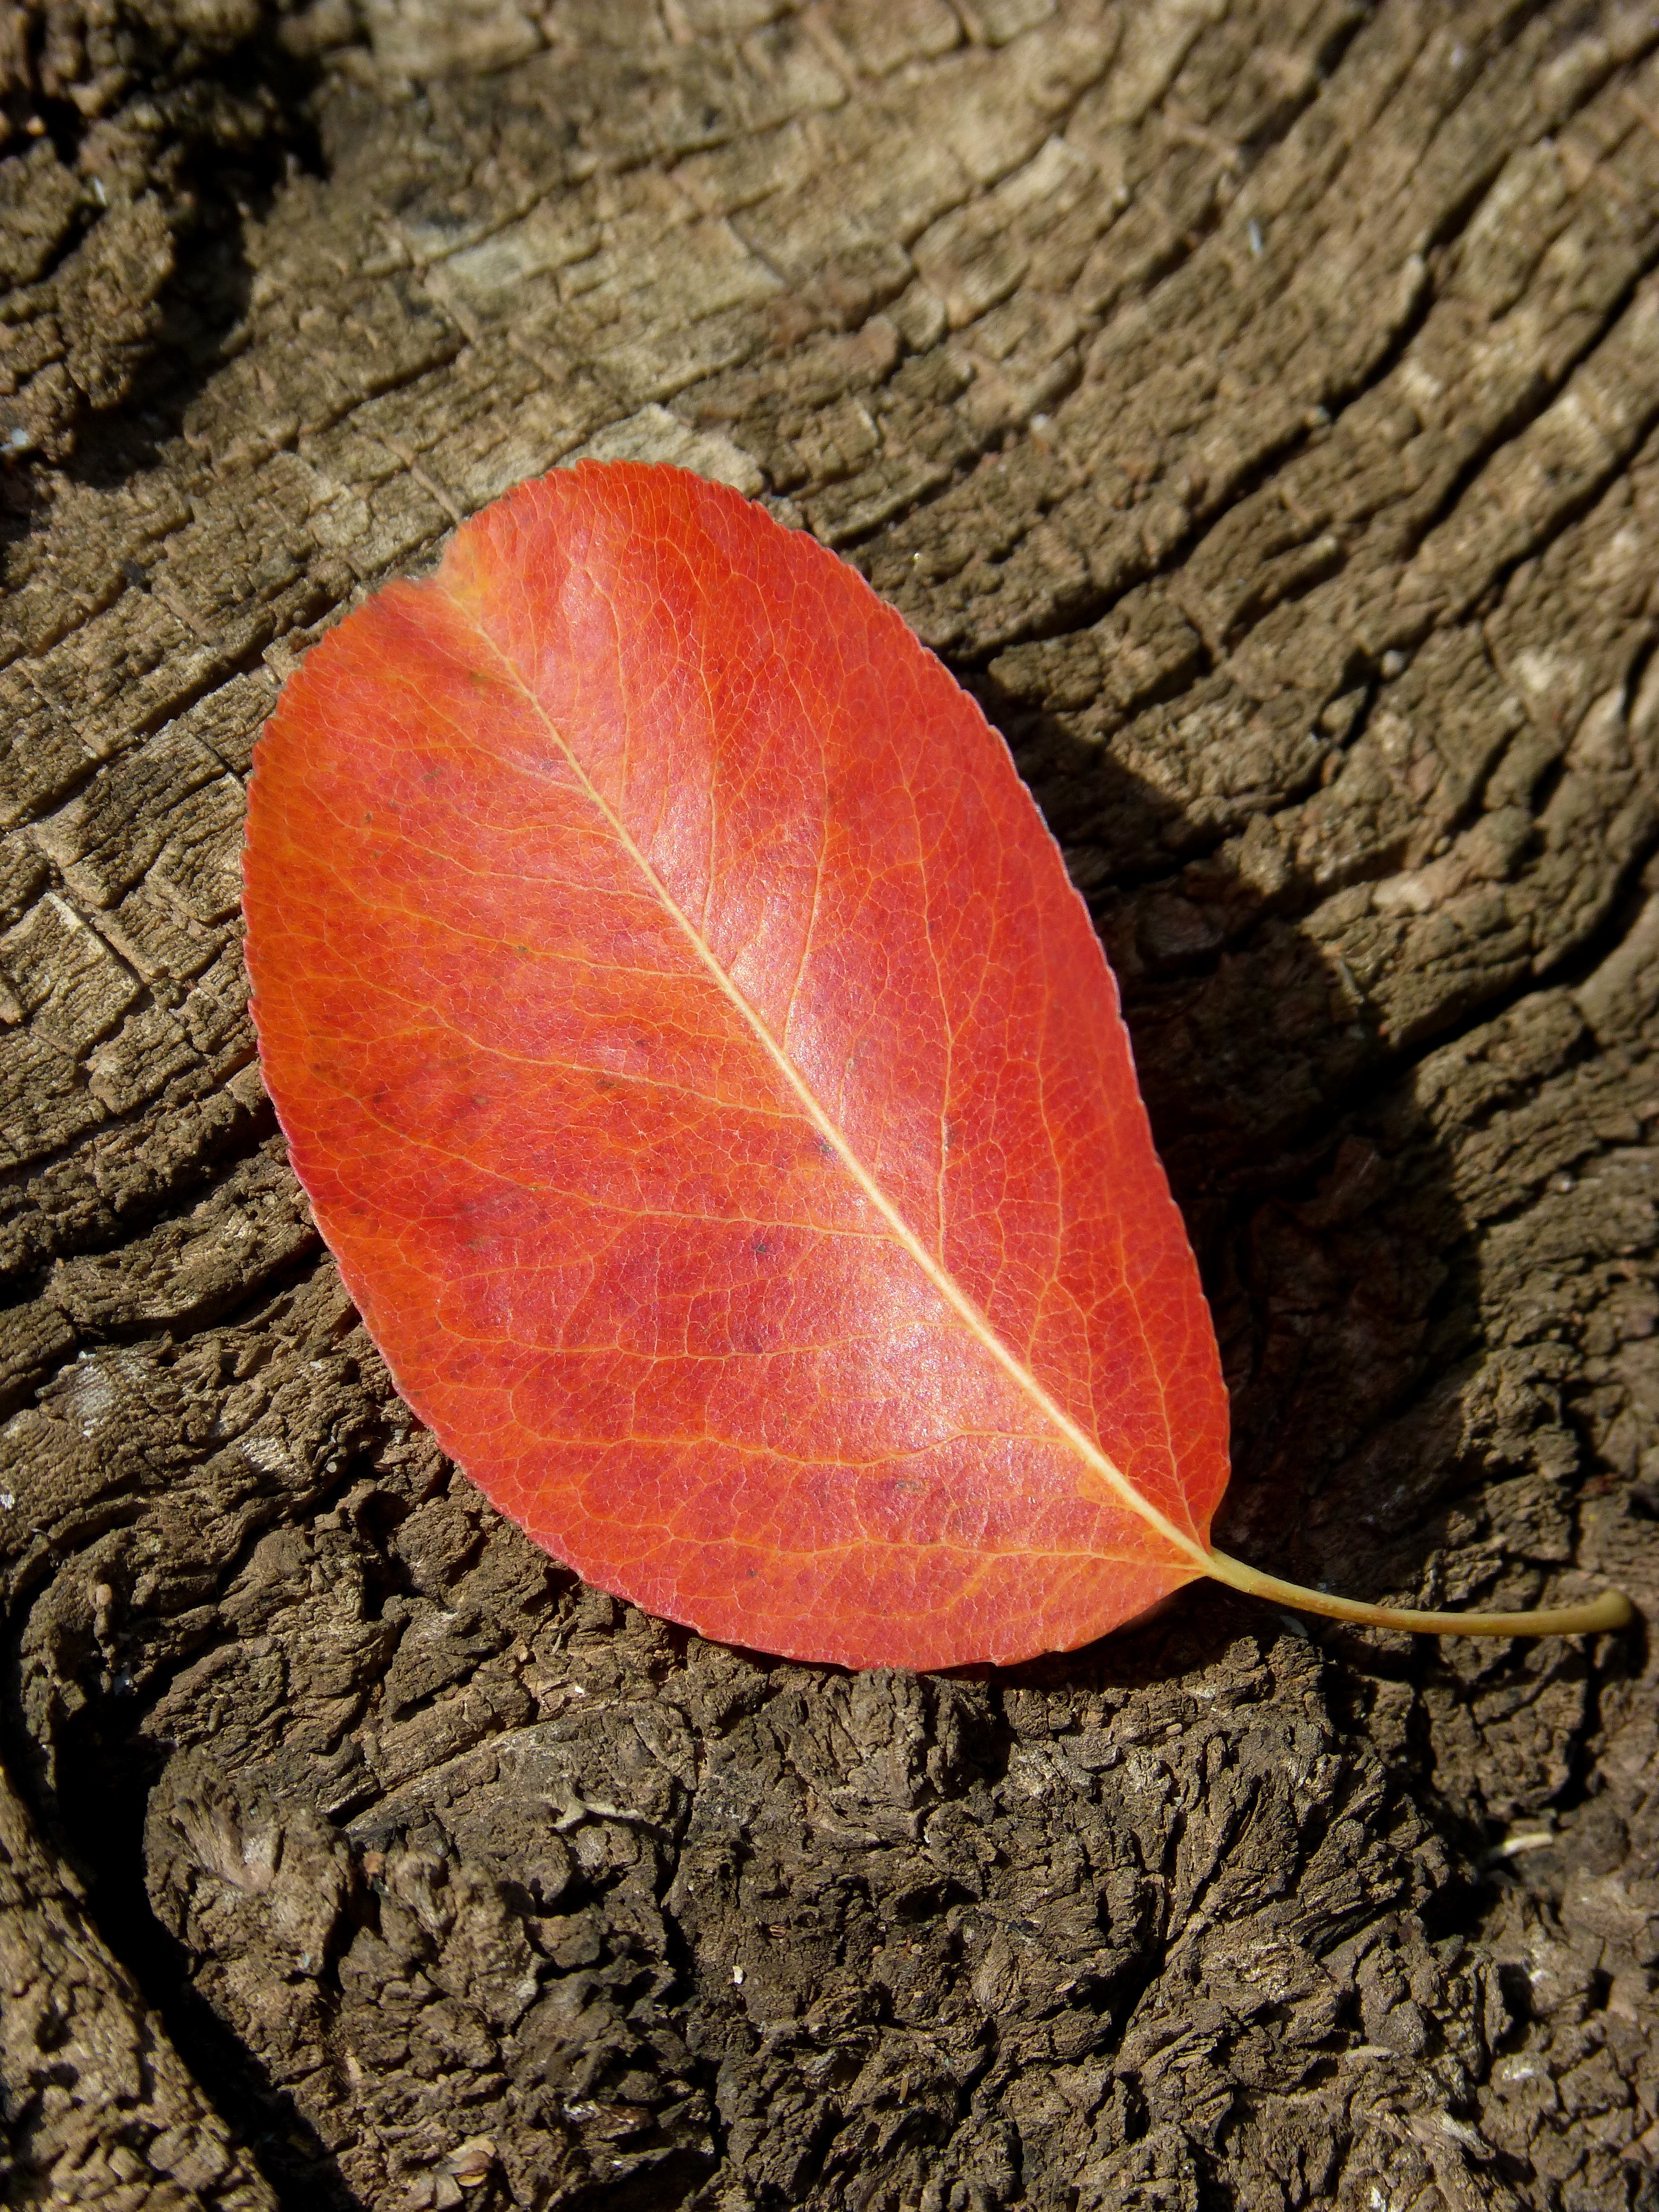
tree, nature, branch, plant, wood, leaf, flower, petal, red, autumn, soil, botany, flora, season, close up, red leaf, macro photography, plant stem, fall of the leaf